1792 Unzen landslide and tsunami

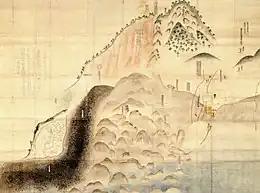

The 1792 Unzen landslide and tsunami resulted from the volcanic activities of Mount Unzen (in the Shimabara Peninsula of Nagasaki Prefecture, Japan) on 21 May. This caused the collapse of the southern flank of the Mayuyama dome in front of Mount Unzen, resulting in a tremendous tsunami, killing 15,000 people altogether. It was also called , (Shimabara means the central mountain of the Shimabara Peninsula) since many people were killed by this tsunami in Higo (Kumamoto Prefecture, situated across the Ariake Sea).